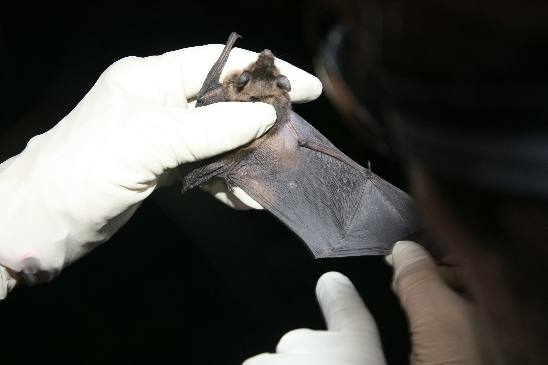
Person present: No